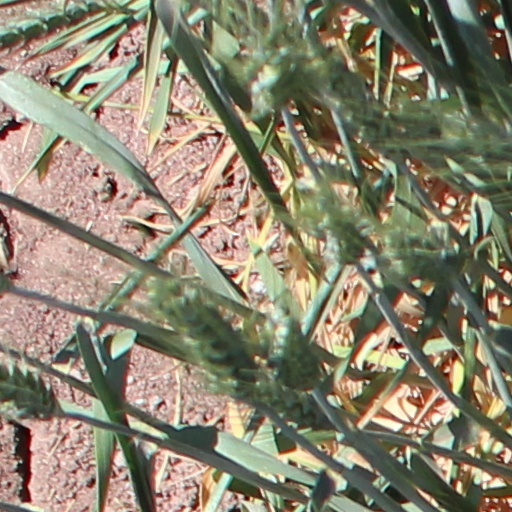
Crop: wheat